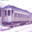
Label: streetcar